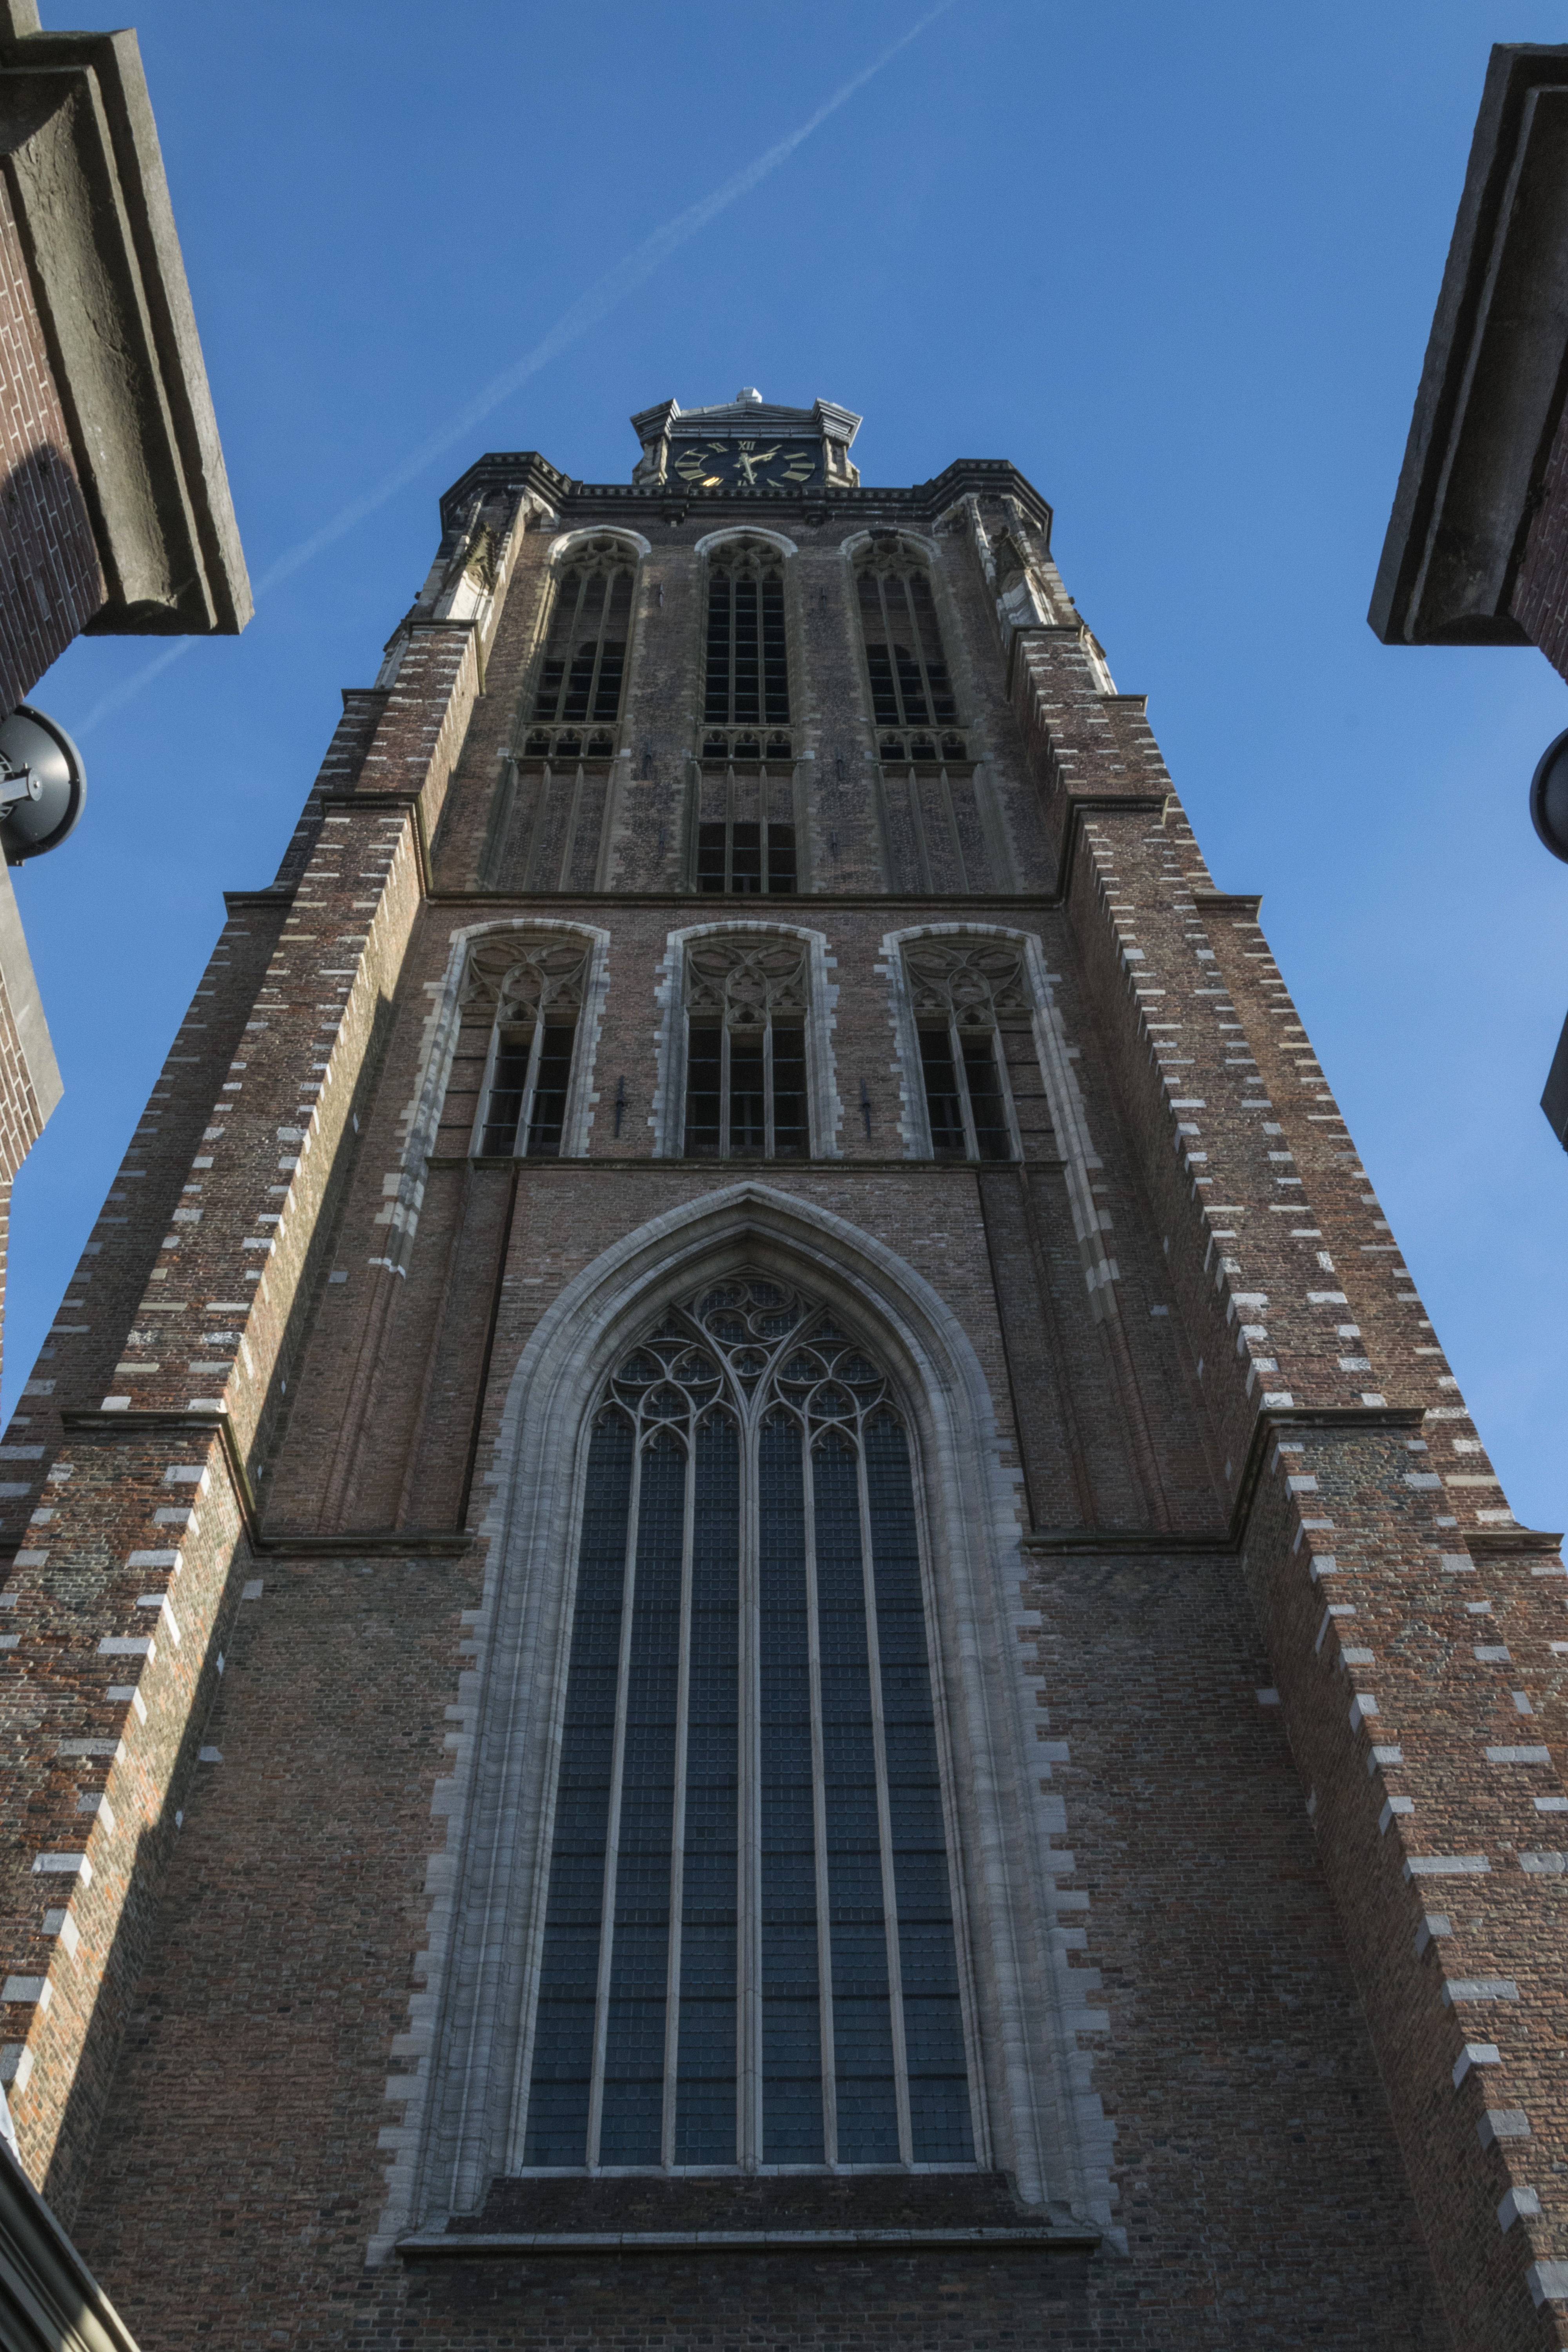
outdoor, architecture, building, skyscraper, urban, downtown, tower, landmark, facade, church, cathedral, nikon, historic, place of worship, holland, nederland, netherlands, spire, steeple, dutch, belltower, symmetry, outdoorphotography, urbanphotography, paulvandevelde, pdvandevelde, padagudaloma, dordrecht, stadsfotografie, grotekerk, onzelievevrouwekerk, nederlandinfotos, historisch, stadswandeling, pvdvfotografie, pdvandeveldedordrecht, rondjedordt, dedordtevaer, dutchphotography, nederlandsefotografie, dutchphotogaraphy, totallydutch, paulvandeveldedordrecht